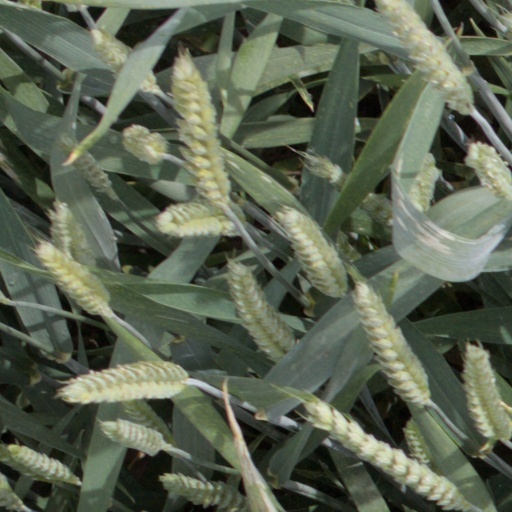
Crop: wheat